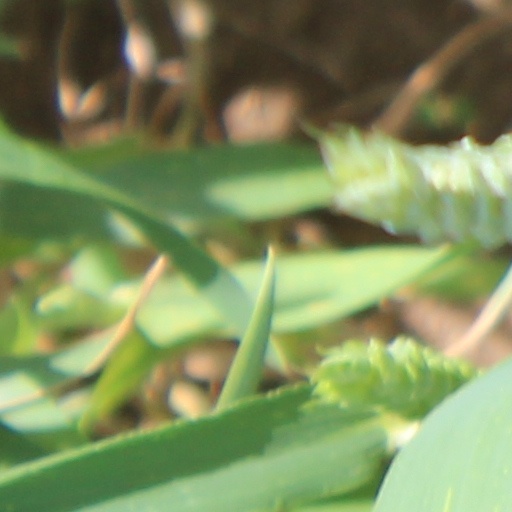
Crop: wheat